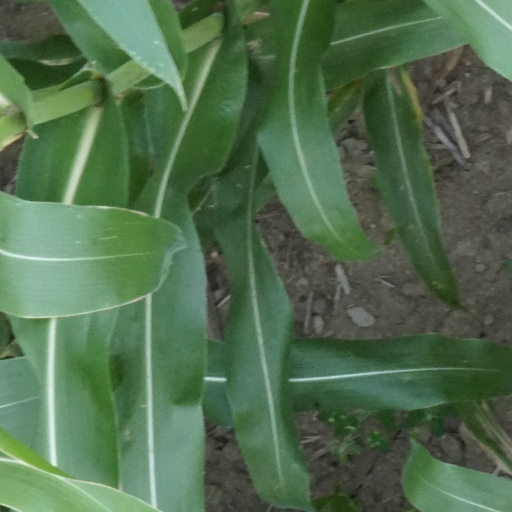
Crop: maize; corn